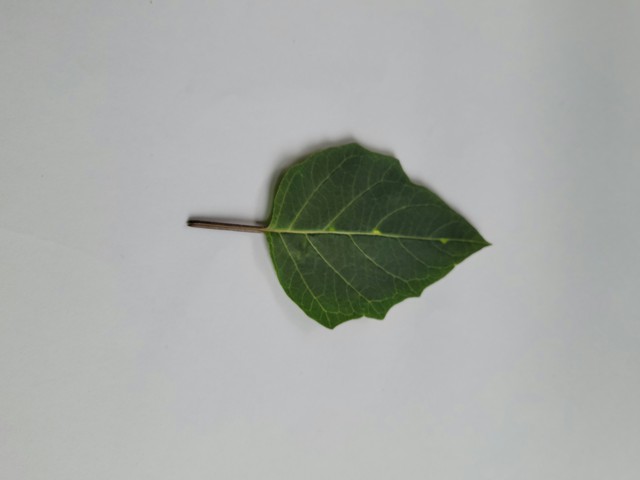
Plant: kalodhutura